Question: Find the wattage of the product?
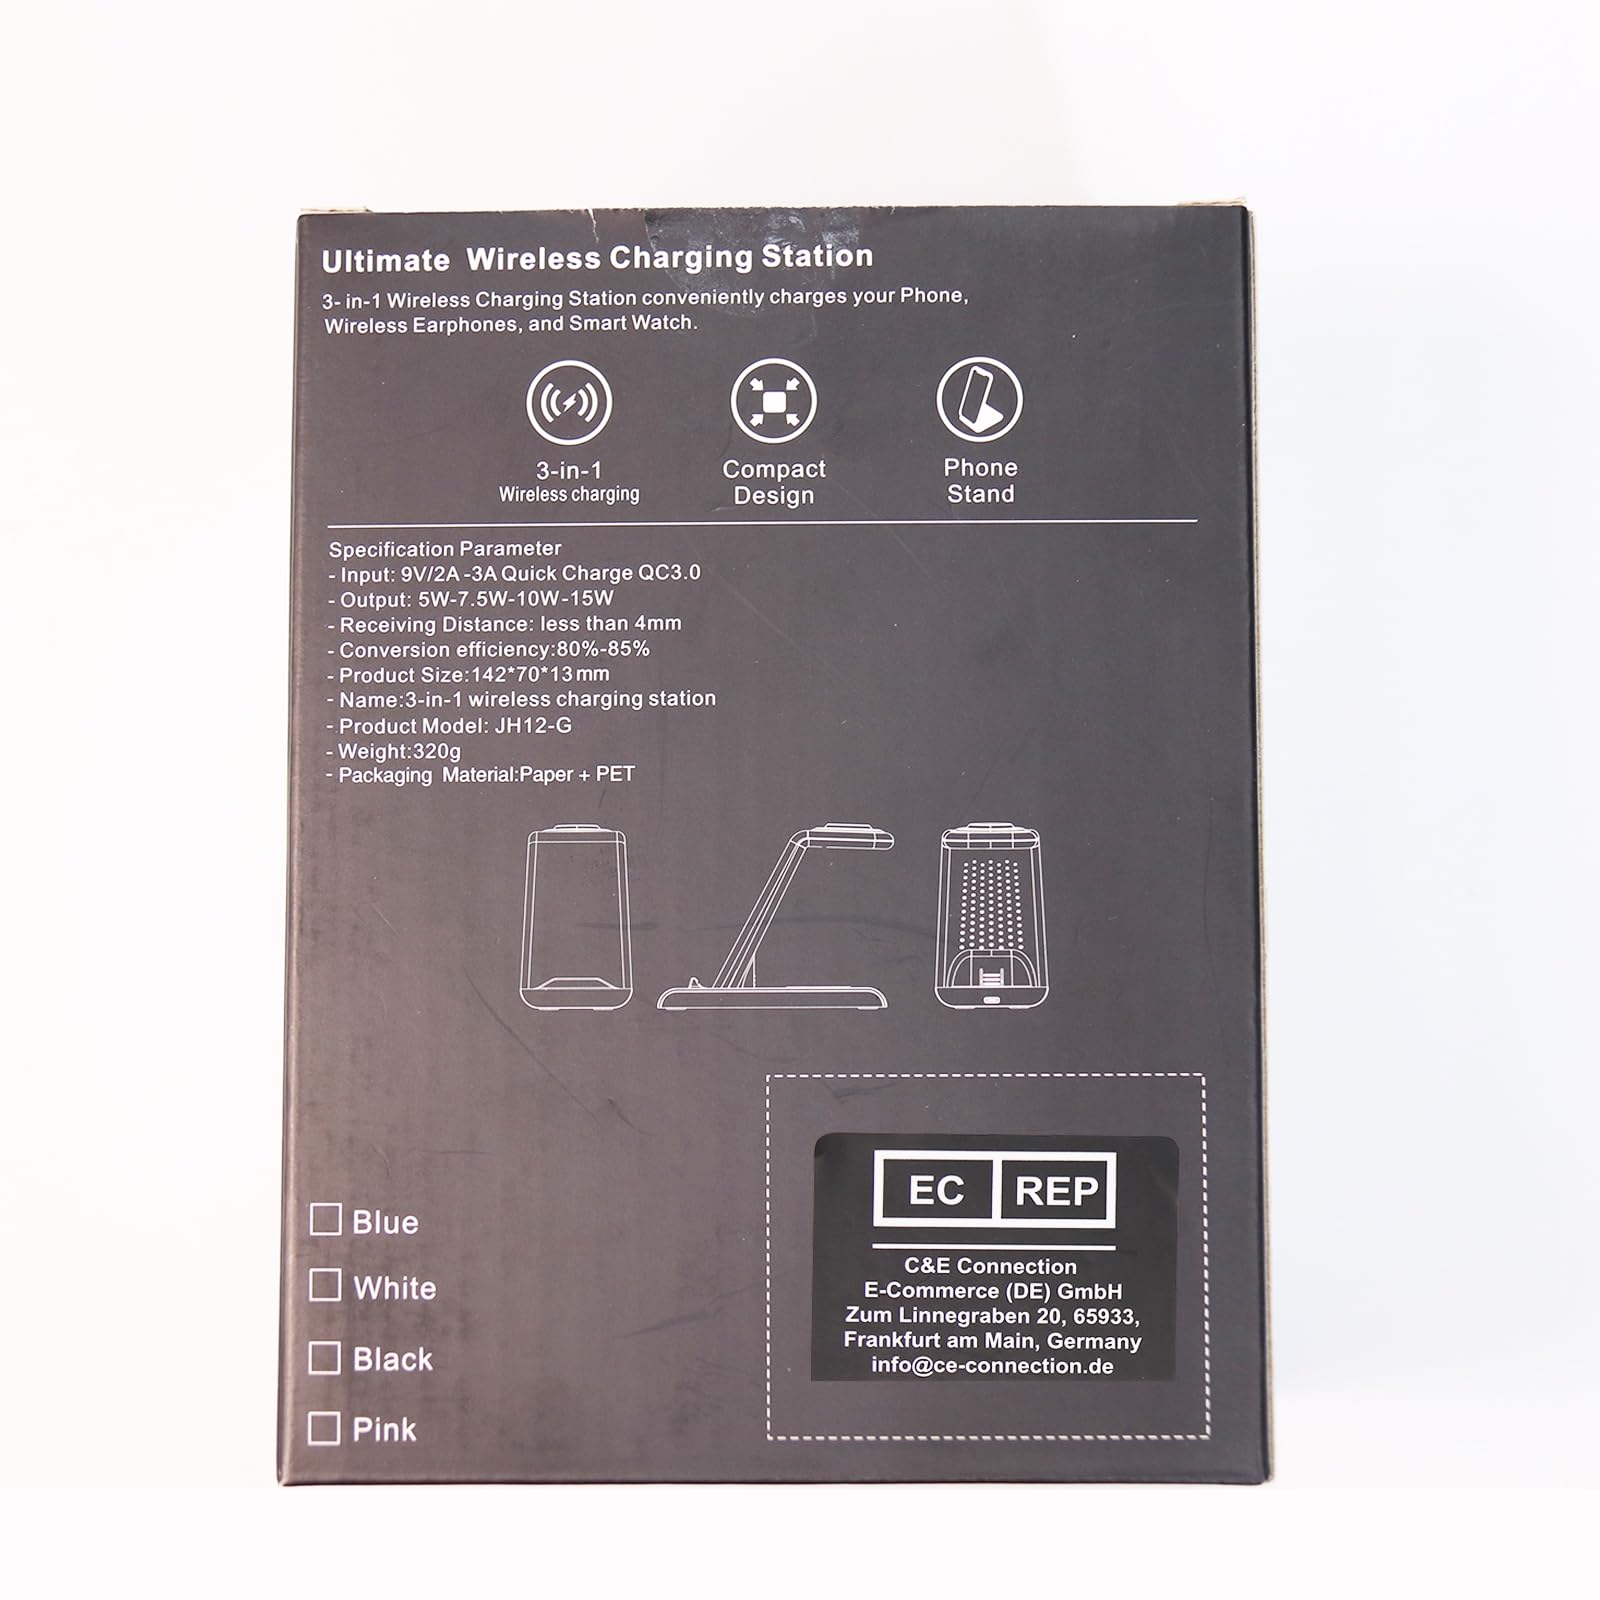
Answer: [5.0, 7.5] watt